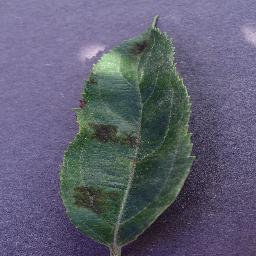
Label: Apple___Apple_scab